HMS Thunderer (1911)

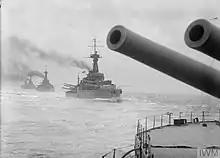
The four "Orion"-class battleships in line ahead formation, after 1915

The Grand Fleet sortied on 18 August to ambush the High Seas Fleet while it advanced into the southern North Sea, but a series of miscommunications and mistakes prevented Jellicoe from intercepting the German fleet before it returned to port. Two light cruisers were sunk by German U-boats during the operation, prompting Jellicoe to decide to not risk the major units of the fleet south of 55° 30' North due to the prevalence of German submarines and mines. The Admiralty concurred and stipulated that the Grand Fleet would not sortie unless the German fleet was attempting an invasion of Britain or there was a strong possibility it could be forced into an engagement under suitable conditions.